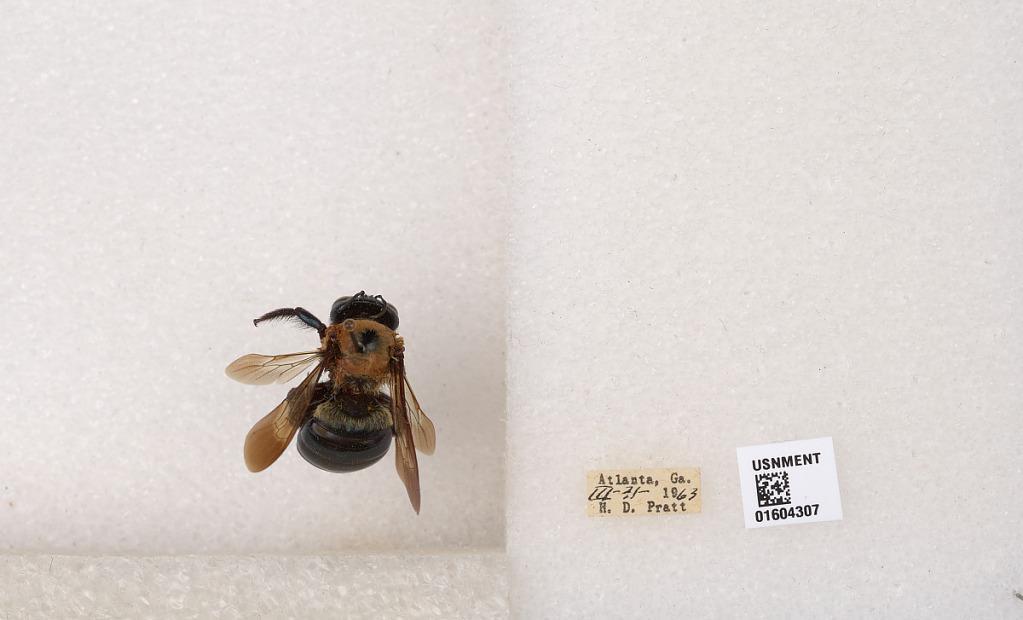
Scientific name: Xylocopa virginica (Linnaeus)
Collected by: H. Pratt
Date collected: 1963-3-31
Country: United States
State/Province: Georgia
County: Fulton
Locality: Atlanta
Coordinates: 33.749, -84.388